Anna Cogswell Wood

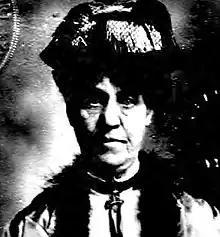
a 20th-century passport photo of Wood

In early 1900, Leache's health began to fail while in Europe. Leache and Wood returned to the States, and Leache died on December 2, 1900. Shortly after, Wood established the Irene Leache Library and she returned to Europe. She then began to send works of art back to Norfolk.